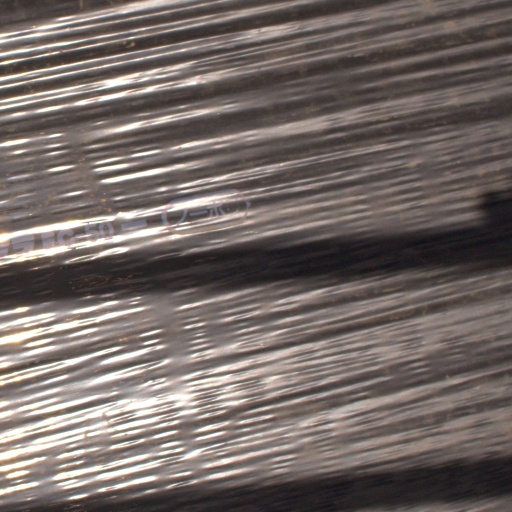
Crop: Jerusalem artichoke